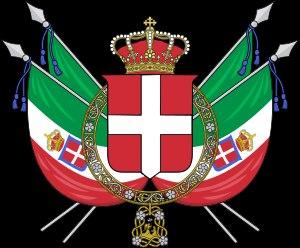
Le royaume d'Italie, gouverné par la dynastie royale de la maison de Savoie, est le nom de l'État italien de 1861 à 1946, issu du royaume de Sardaigne après la période des guerres d'indépendance du Risorgimento. Durant la période allant de 1922 à 1943, le royaume, dirigé par le gouvernement fasciste de Benito Mussolini, est couramment désigné sous le terme d'Italie fasciste, sans que le régime monarchique ait été interrompu.